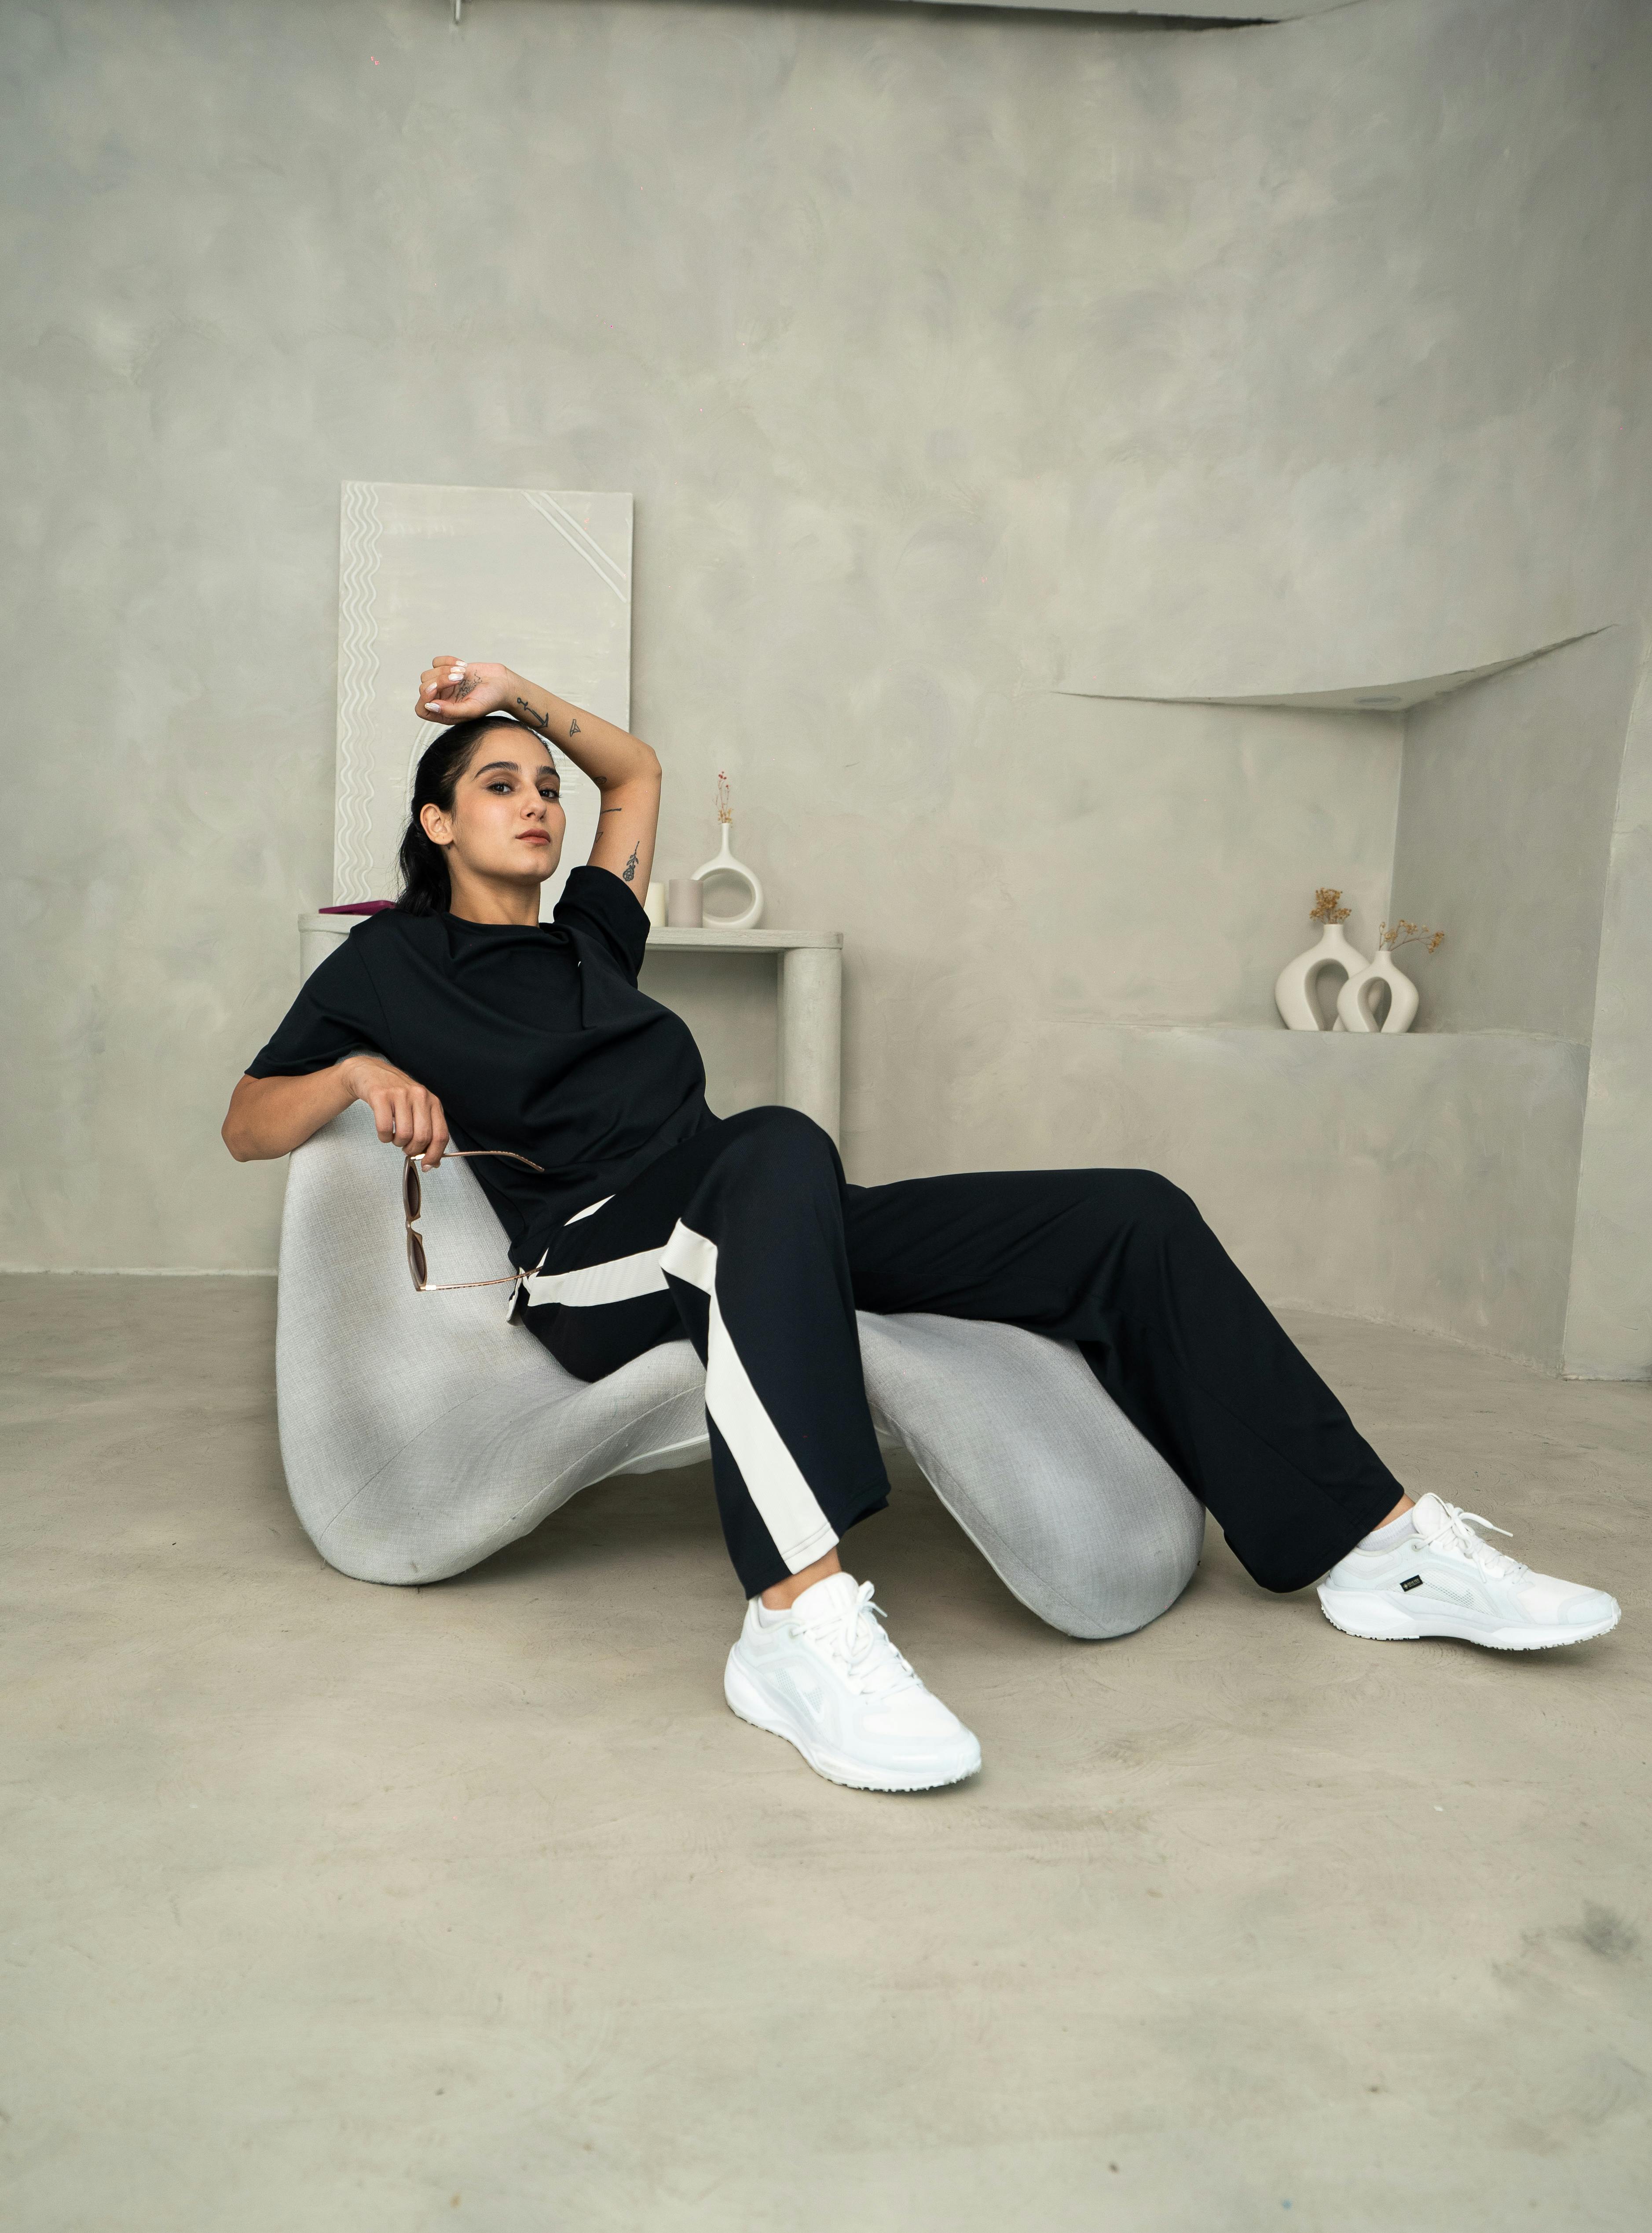
woman, fashion, sportswear, knee, waist, grey, Active pants, foot, exercise, model, photo shoot, hip, physical fitness, walking shoe, ankle